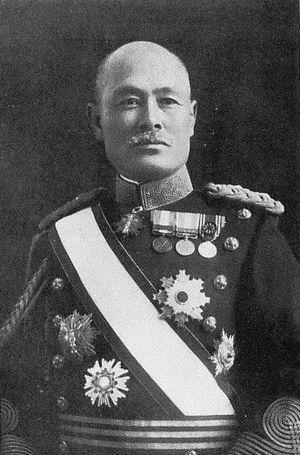
Le baron Andō Sadayoshi, aussi connu sous le nom de Andō Teibi, est un général de l'armée impériale japonaise qui fut le 6ᵉ gouverneur-général de Taïwan du 1ᵉʳ mai 1915 au 6 juin 1918